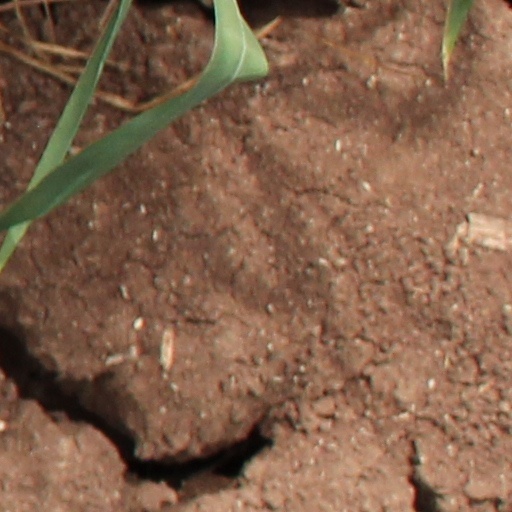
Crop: wheat